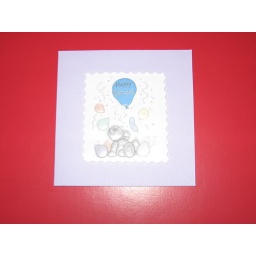
This is a small blue card with a bear and balloon with happy birthday in the balloon.